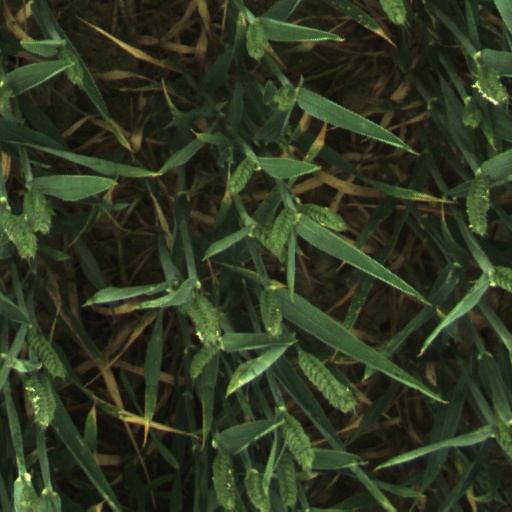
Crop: wheat